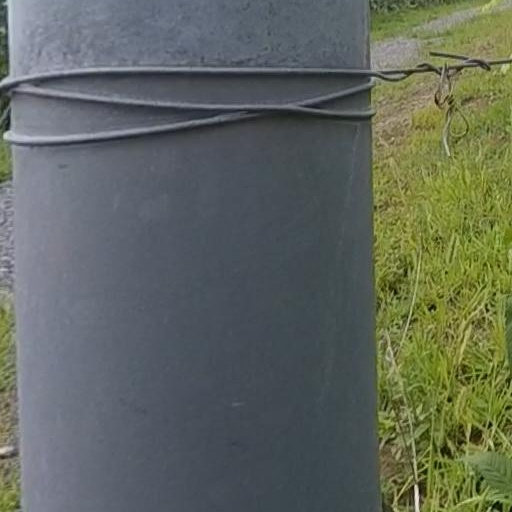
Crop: grape